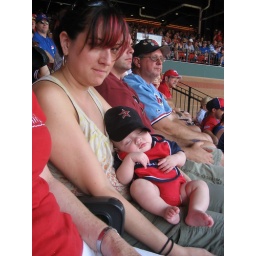
Alexander and Cas at Busch Stadium by the third base foul pole